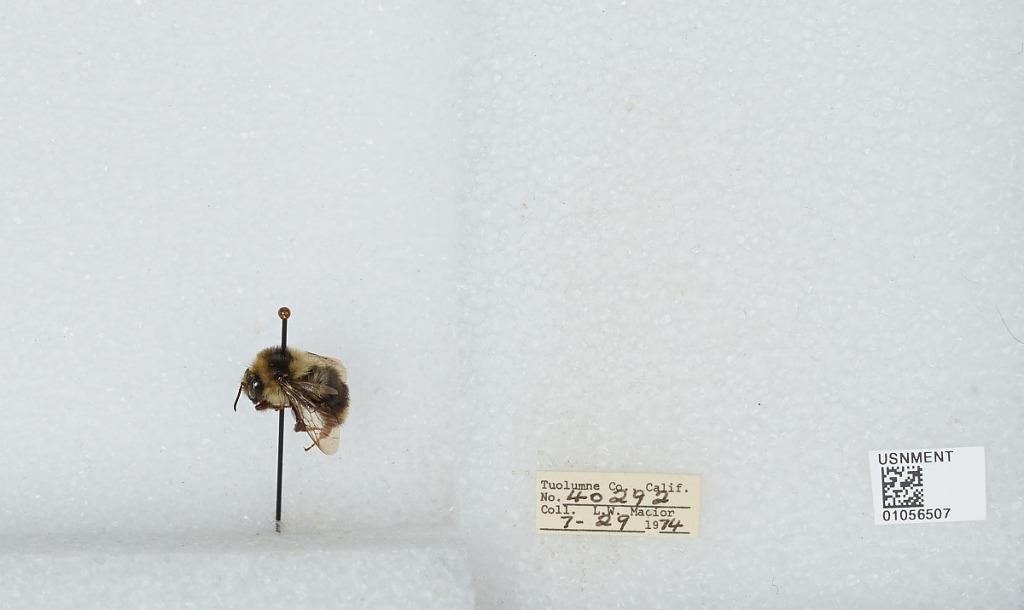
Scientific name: Bombus bifarius nearcticus
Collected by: L. Macior
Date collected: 1974-7-29
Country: United States
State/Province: California
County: Tuolumne
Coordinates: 38.02, -119.93